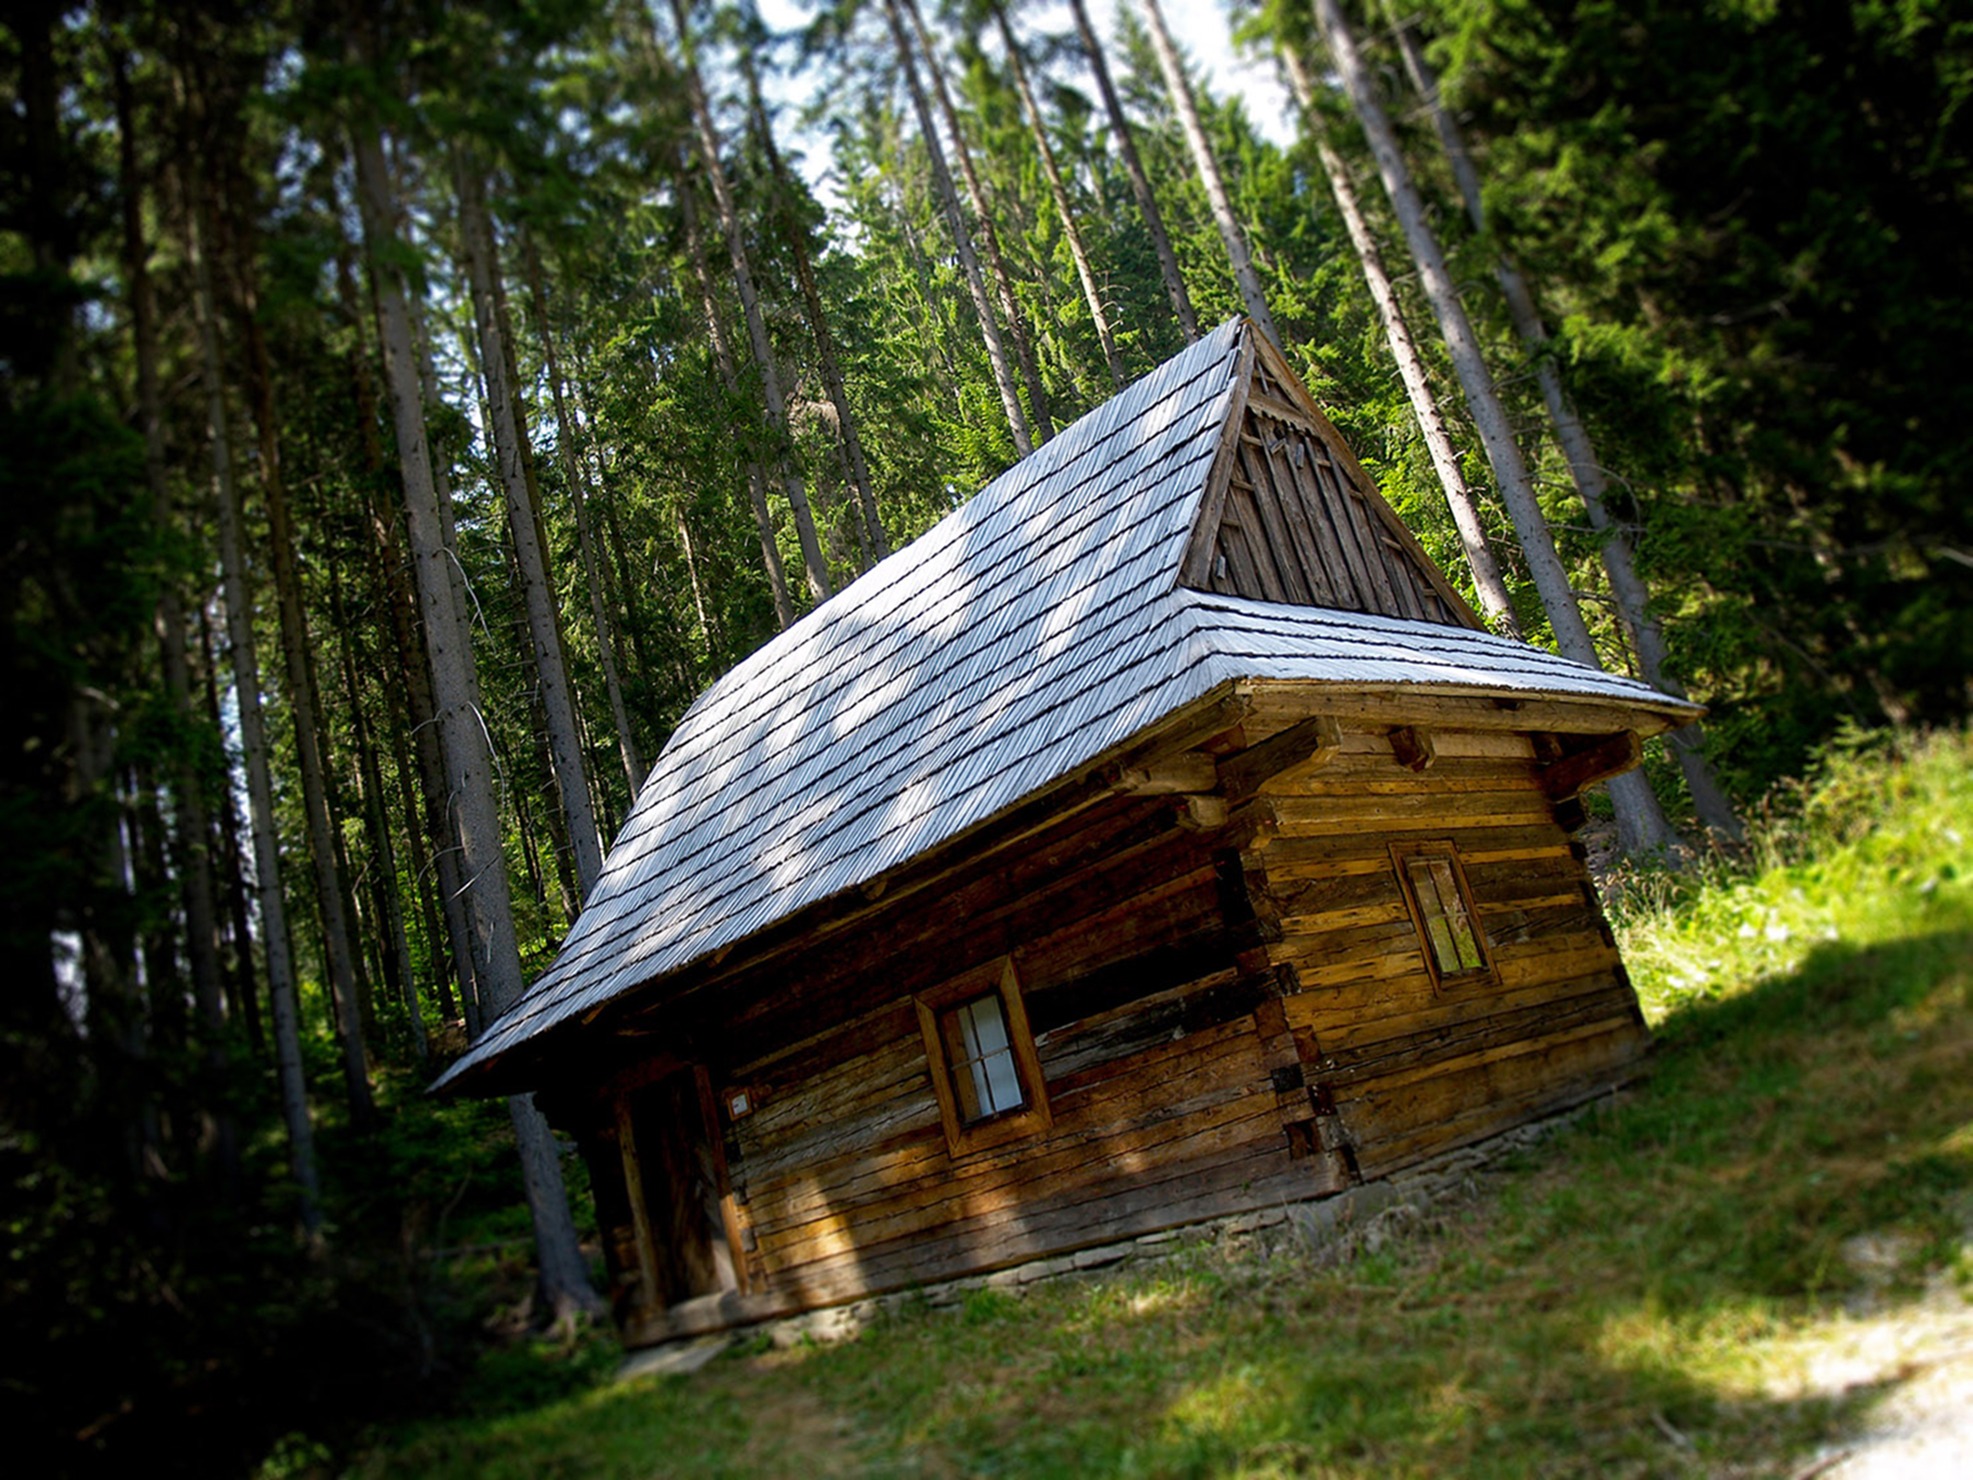
forest, house, building, barn, shed, hut, shack, jungle, cottage, woodland, log cabin, rural area, open air museum, outdoor structure, skanzen, drevenice